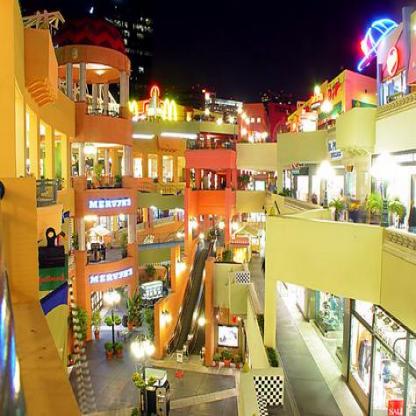
Scene: Indoor